Bolton Priory

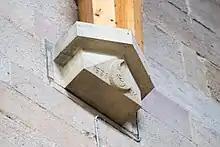

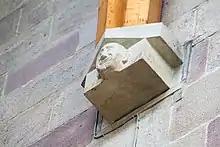
Canon Slaughter effigy

The crude wall that had been erected in the western arch of the tower at the time of the Dissolution was removed and replaced a new wall emphasising the moulding of the arch. The new wall was decorated with paintings of plants and emblems of religious significance by a local artist, George Bottomley. The plaster and whitewash was removed from the walls, the chancel was tiled, the floor of the nave was renewed, the screen was moved to the back of the church, east-facing oak pews and a new font were installed and the doors were replaced. A new three-manual organ was commissioned.